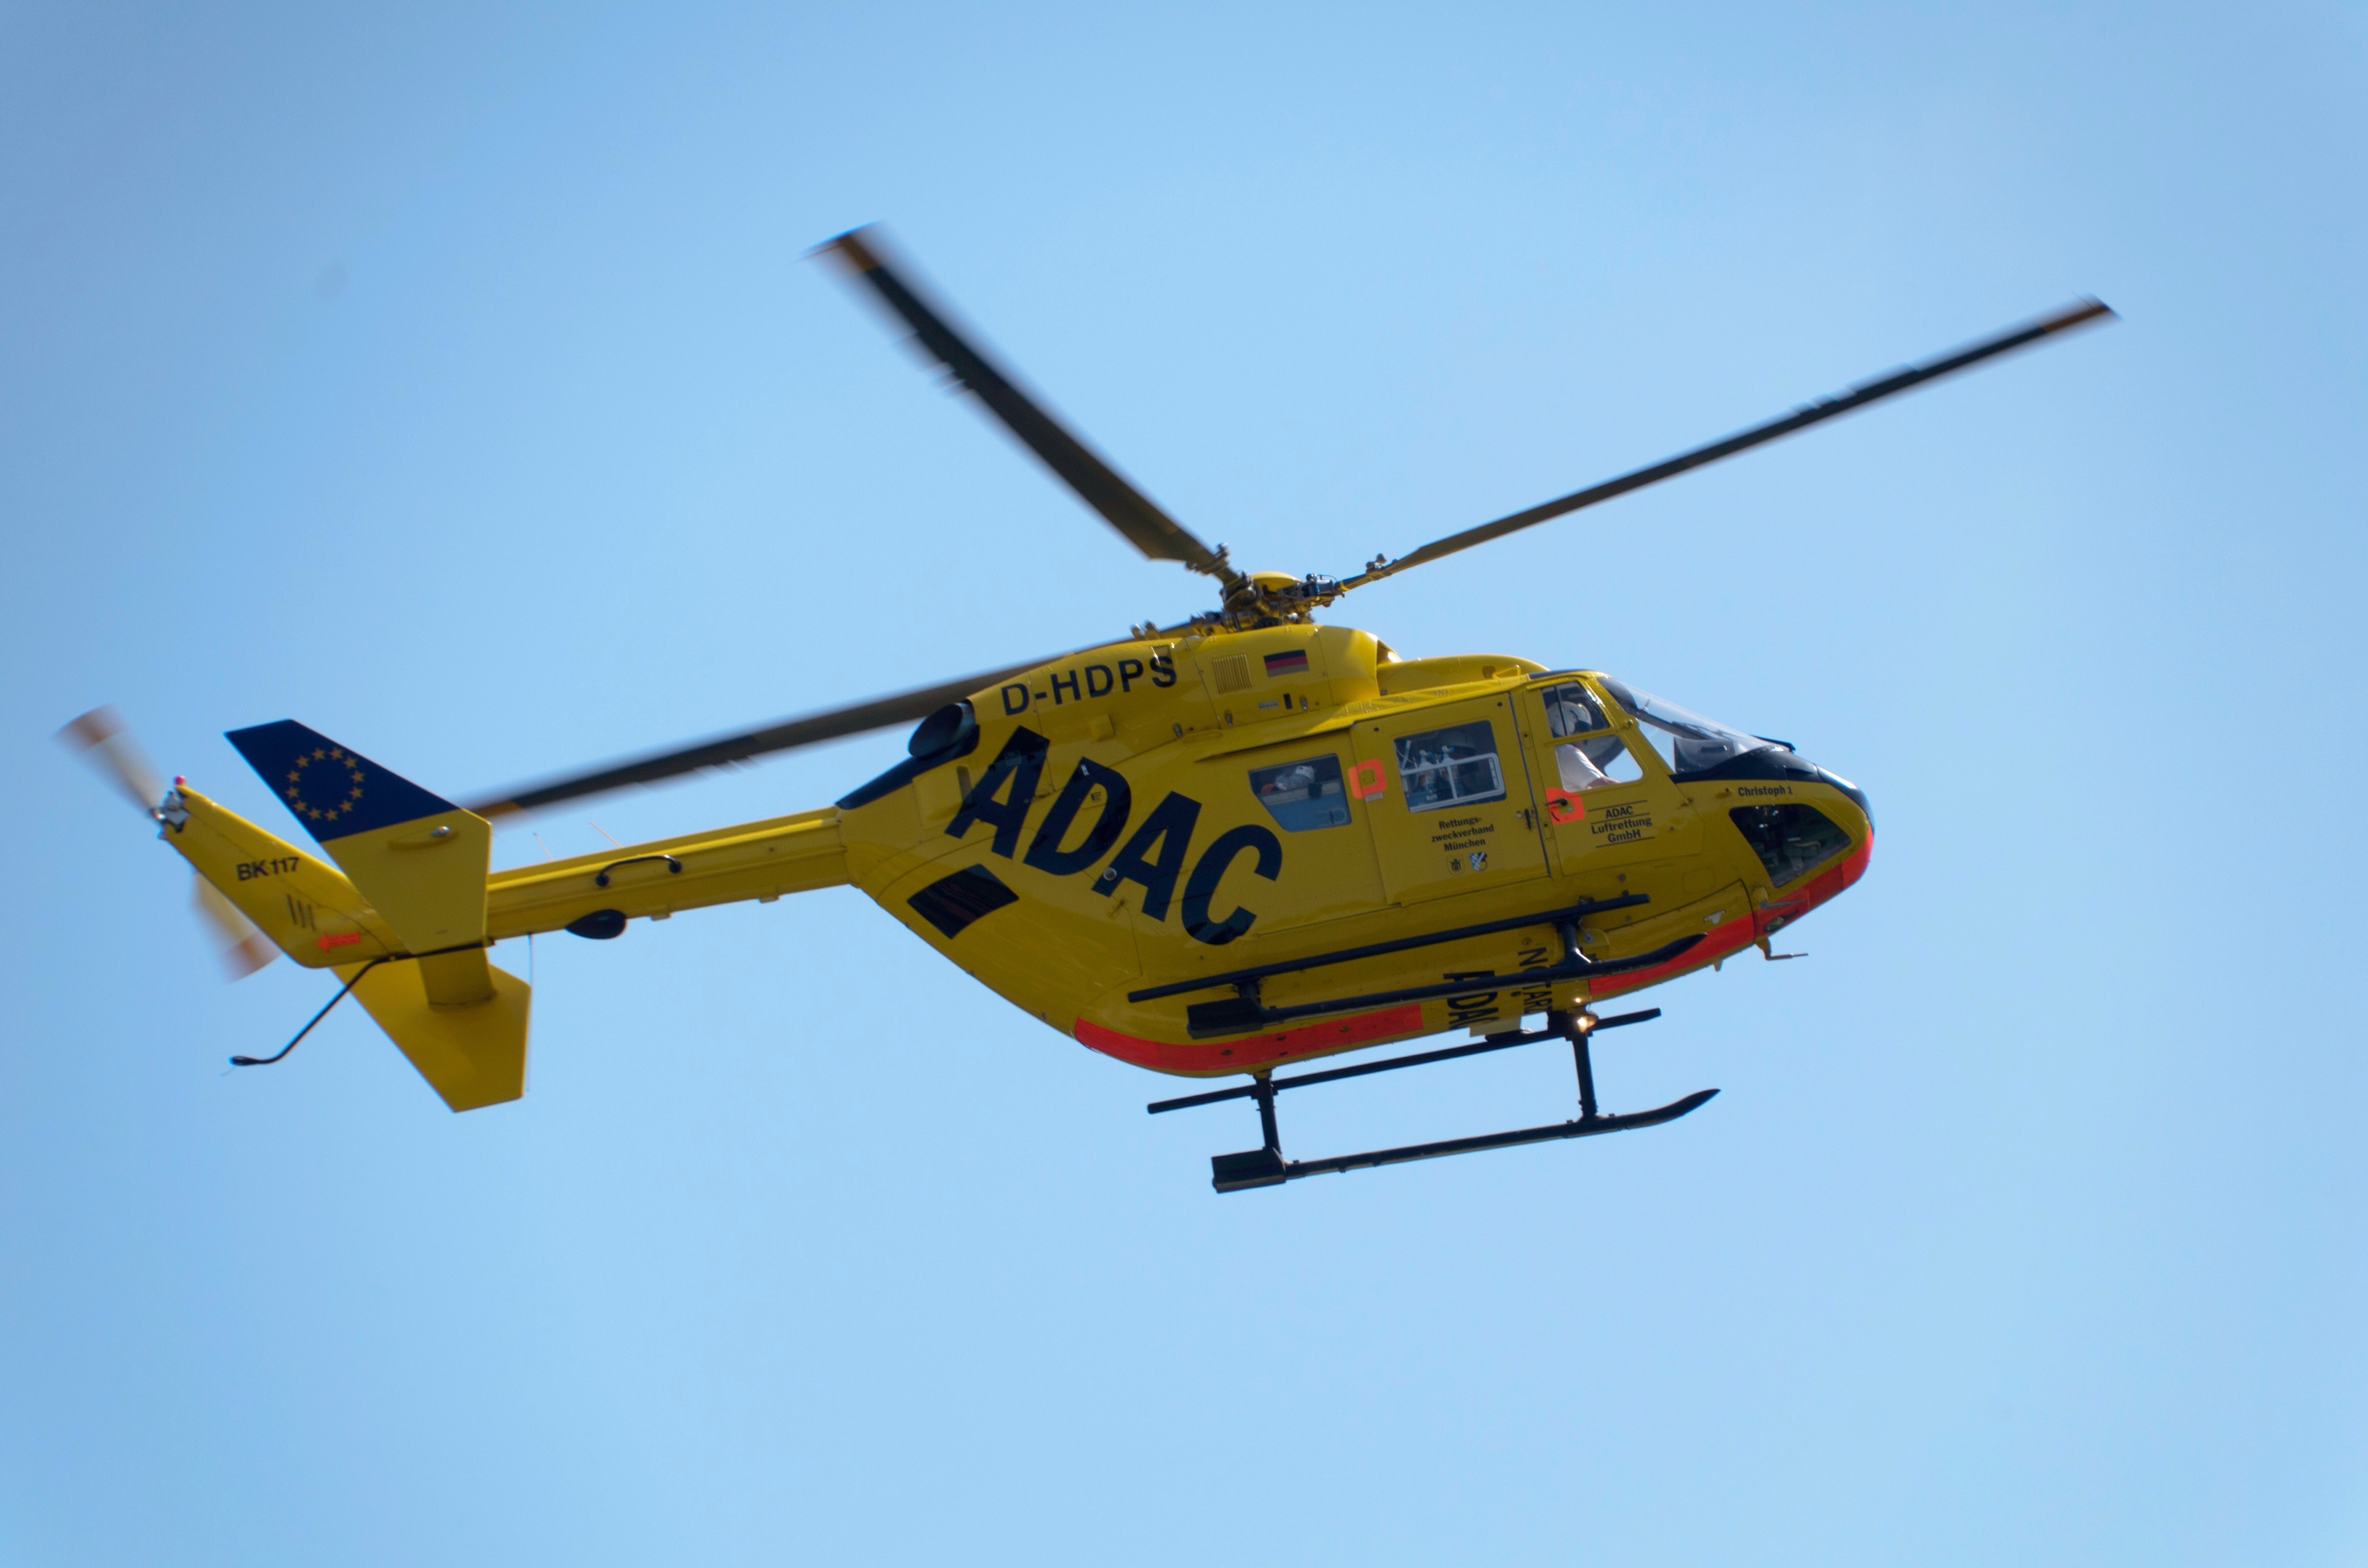
aircraft, vehicle, aviation, flight, helicopter, adac, rotorcraft, scam, air rescue, yellow angel, atmosphere of earth, helicopter rotor, military helicopter, bell uh 1 iroquois, sikorsky s 61, bell 412, bell 214, hal dhruv